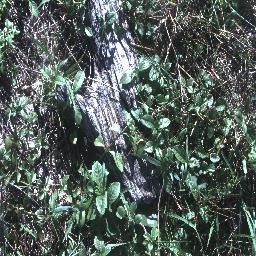
Label: negative